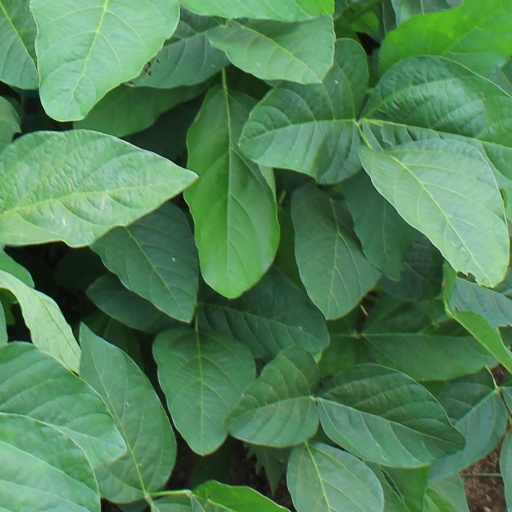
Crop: soybean